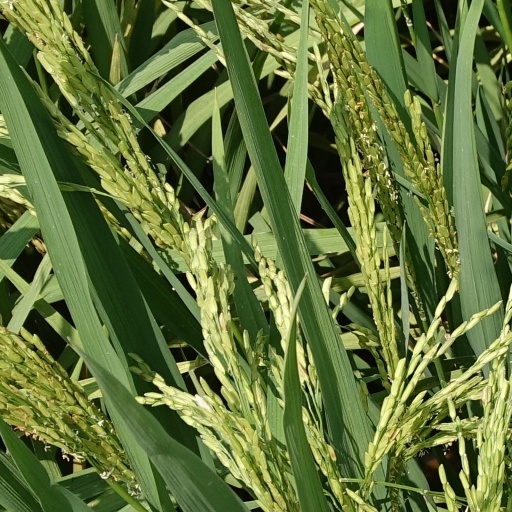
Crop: rice